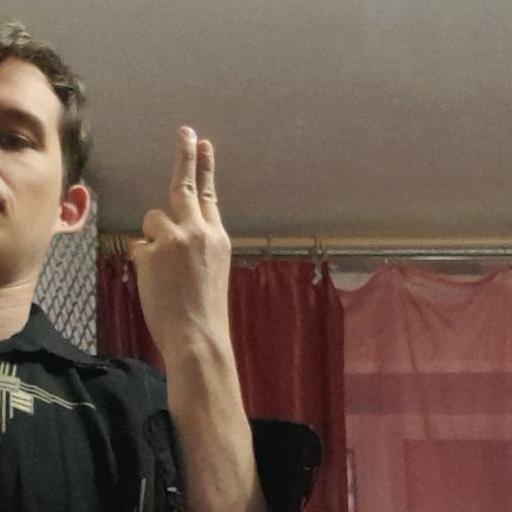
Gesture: two_up_inverted